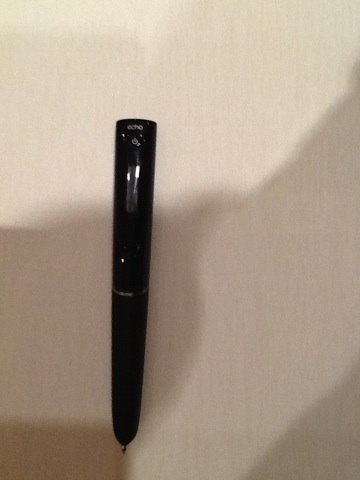Question: What color is this?
Answer: black